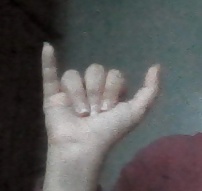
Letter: ya